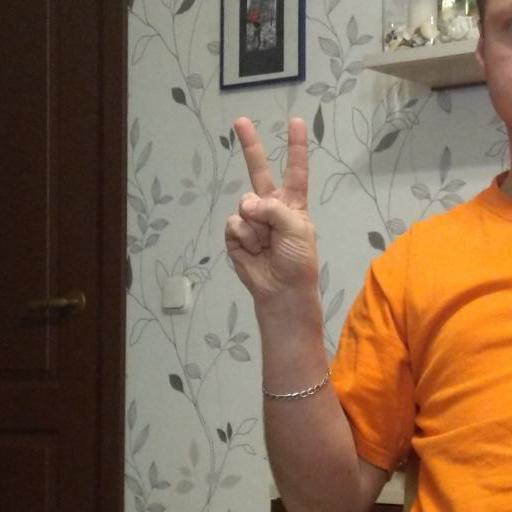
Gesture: peace